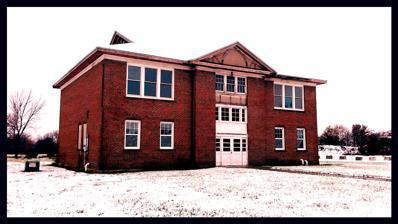
Building: Lincoln School (Vandalia, Missouri)
Country: United States of America
Year built: 1927
United States historic place Lincoln School U.S. National Register of Historic Places Lincoln School in 2016 Show map of Missouri Show map of the United States Location 301 Lincoln St., Vandalia, Missouri Coordinates 39°18′17″N 91°29′33″W / 39.30472°N 91.49250°W / 39.30472; -91.49250 Area less than one acre Built 1927 ( 1927 ) Built by Walsh Company NRHP reference No. 96000060 Added to NRHP February 16, 1996 Lincoln School is a historic school building located at Vandalia , Audrain County, Missouri . It was built in 1927, and is a two-story, rectangular brick building with a two-story projecting bay.  It operated as an exclusively African American public school from 1927 until 1955, when statewide integration of public schools was mandated. It was listed on the National Register of Historic Places in 1996. References